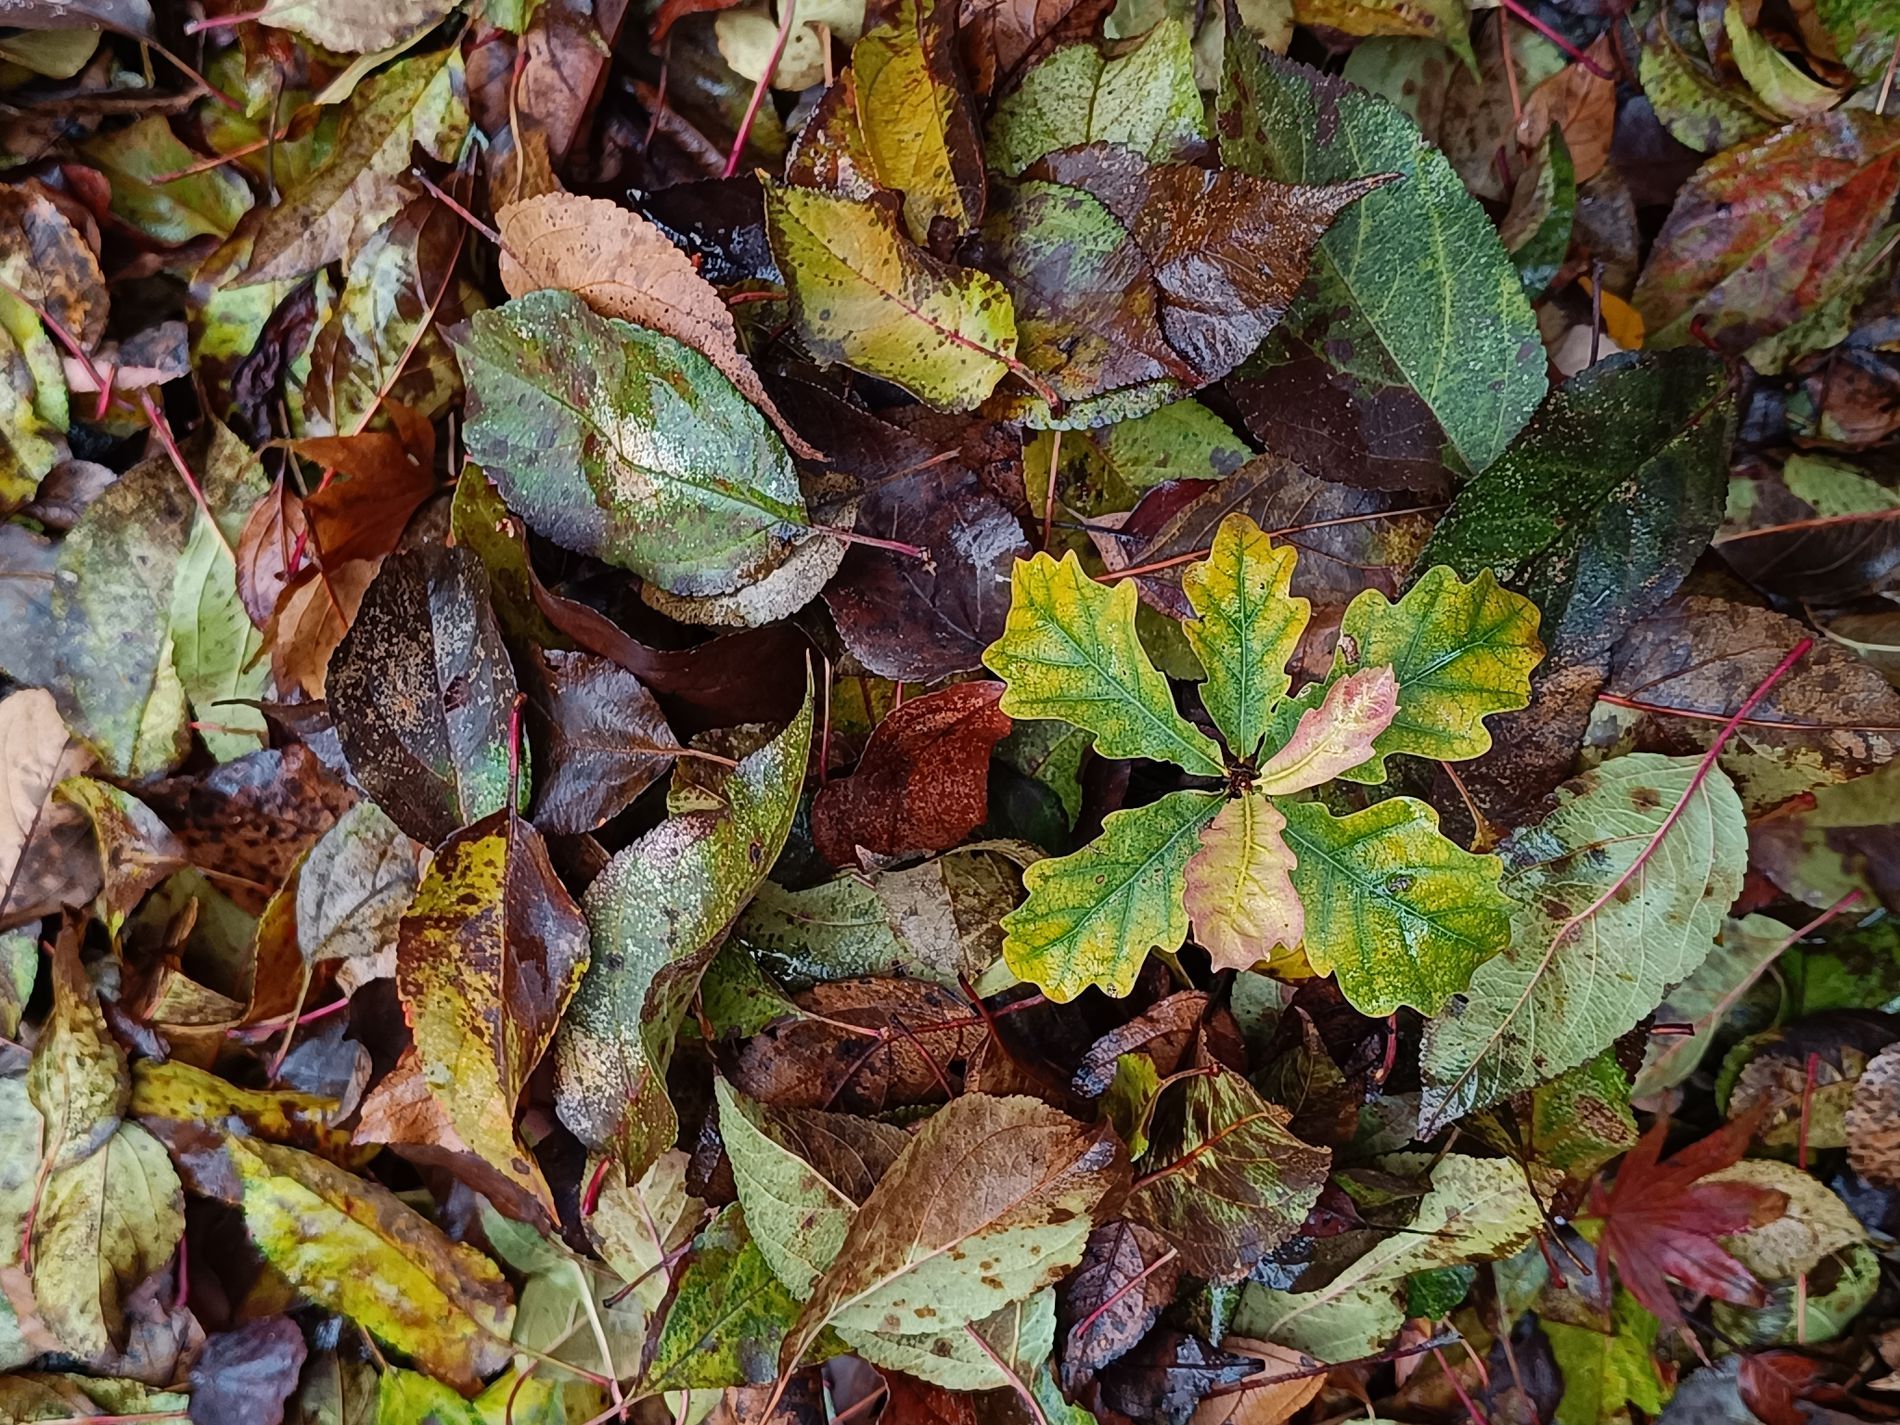
fallen leaves
A bunch of scattered fallen leaves cover the ground with a diversity of shapes and colors. The colors are all rustic hues like pale yellow, and green, some are brown and maroon. The leaves look damp.
An overhead close photograph capturing the autumn fallen leaves highlighting the beauty of nature. The colors are rusting and earth tones. The damp leaves reflect the natural lights.
Labels: Leaf, Plant, Tree, Vegetation, Ivy, Outdoors, Soil, Maple, Land, Nature, Woodland, Leaves
Camera: Xiaomi 22101316G
Aperture: F1.9
Exposure: 1/101 sec
ISO: 114
Focal length: 5.6 mm